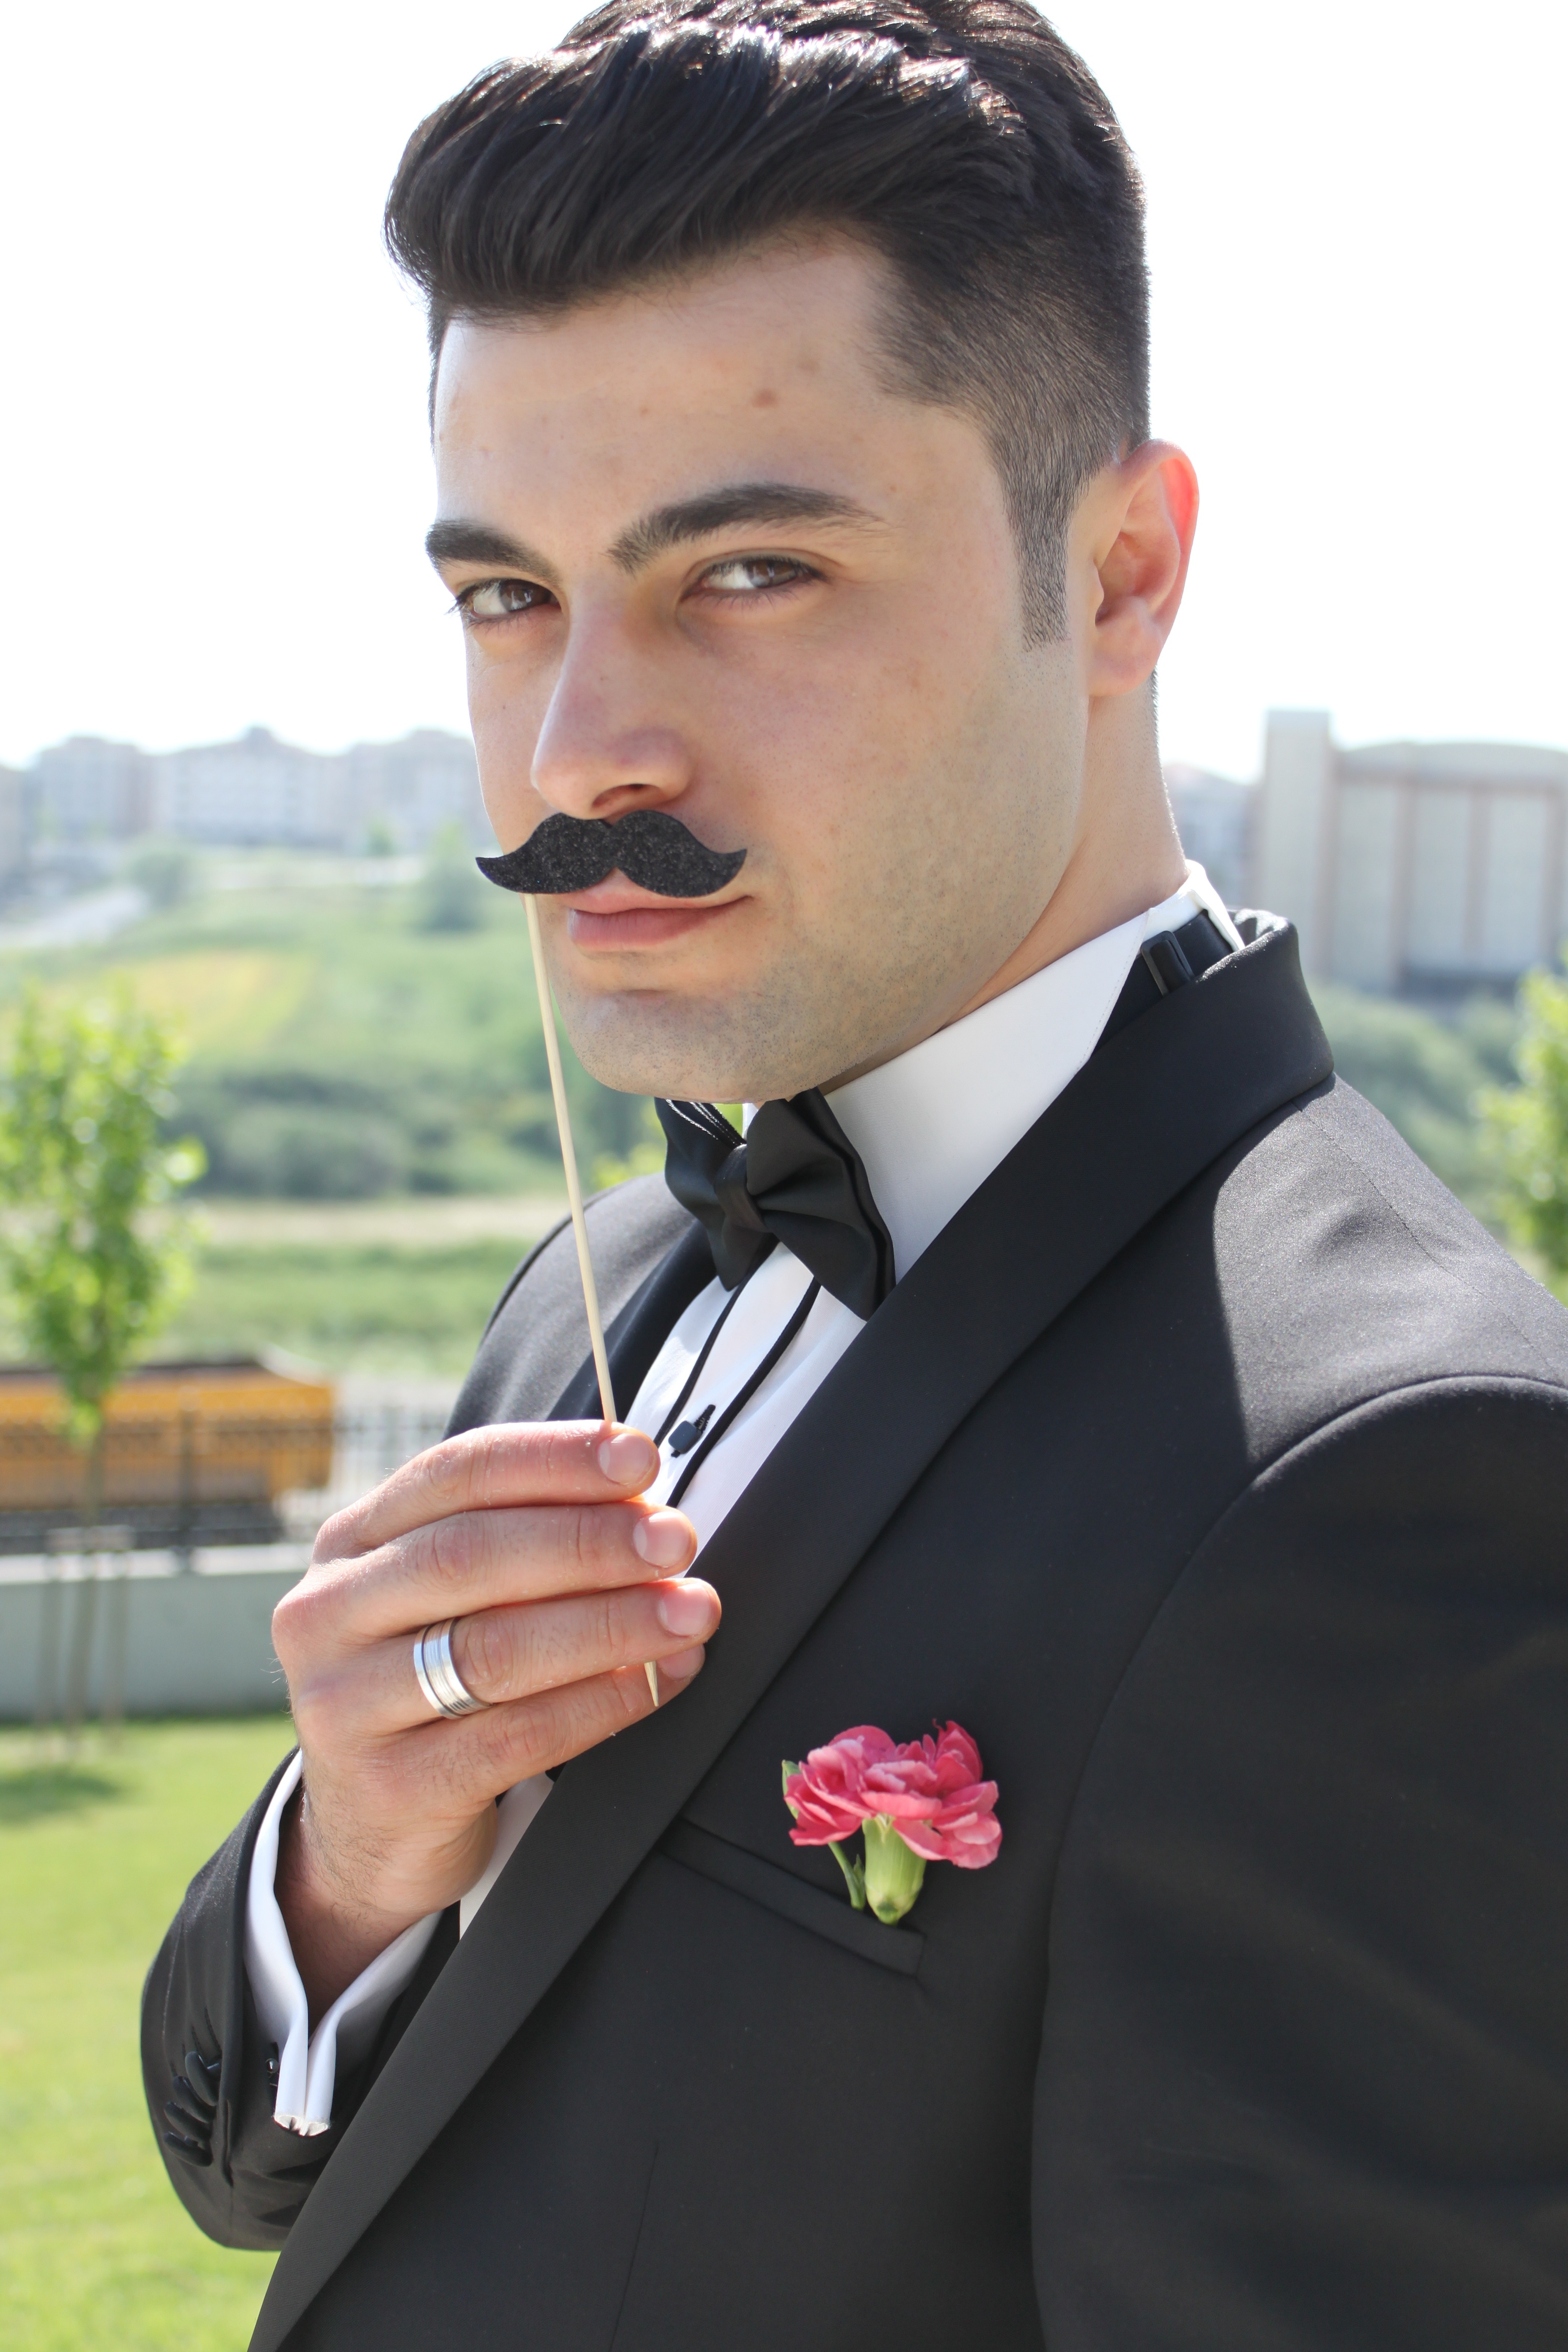
man, suit, male, wedding, groom, marriage, hairstyle, mustache, mannequin, tuxedo, gentleman, formal wear, son in law